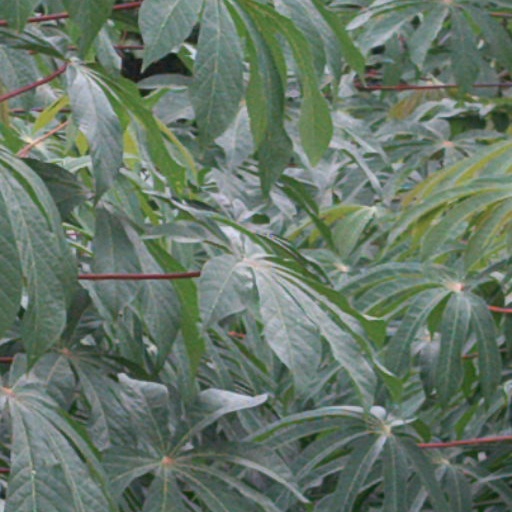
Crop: cassava